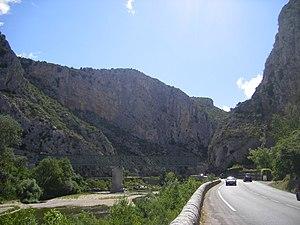
Anduze, en occitan Andusa, est une commune française située dans le département du Gard, en région Occitanie.
La route nationale 107, ou RN 107, est une ancienne route nationale française ayant connu deux itinéraires différents.